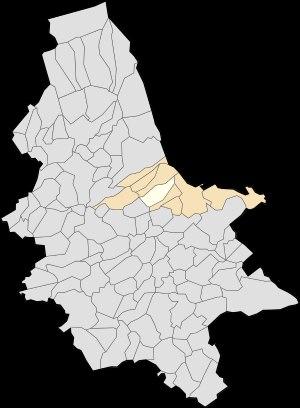
Tilques est une commune française située dans le département du Pas-de-Calais en région Hauts-de-France.